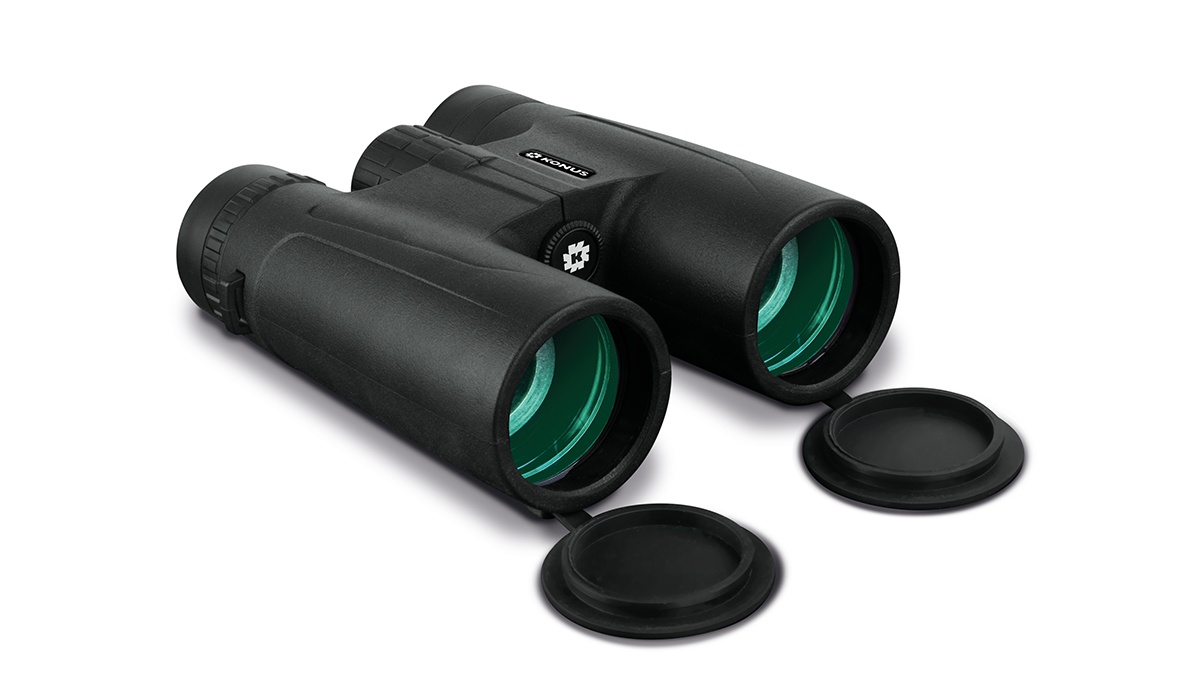
BINOCOLO BASIC PLUS 10X42 KONUS
Considerando la sua notevole qualità ottica ed il design stiloso, questo modello si differenzia soprattutto per il suo prezzo davvero competitivo. É un prodotto ideale per ogni sportivo o amante della natura con il giusto equilibrio qualità/prezzo. › PRISMI BAK-7 › OTTICHE CON TRATTAMENTO MULTI-COATED › MESSA A FUOCO CENTRALE › RIVESTITO IN GOMMA › ATTACCO PER TREPPIEDE › CUSTODIA E CINGHIETTE INCLUSE Dati tecnici – TIPO: PRISMI A TETTO – INGRANDIMENTO X Ø OBIETTIVO: 10X42 – MESSA A FUOCO CENTRALE CAMPO VISIVO (A 1000M): 87 M – PUPILLA DI USCITA (MM) 5,1 MM – PESO (GR): 484 GR – ADATTABILE AL TREPPIEDE: SI
Brand: KONUS
Category: Cameras & Optics > Optics > Binoculars